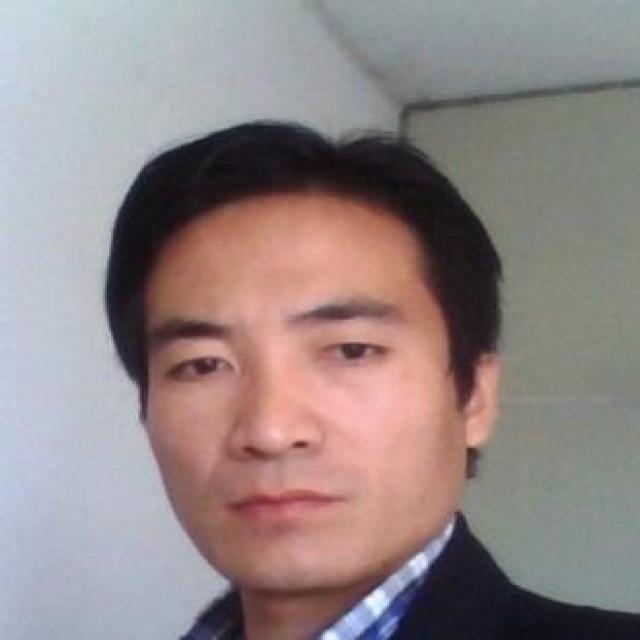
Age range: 21-44